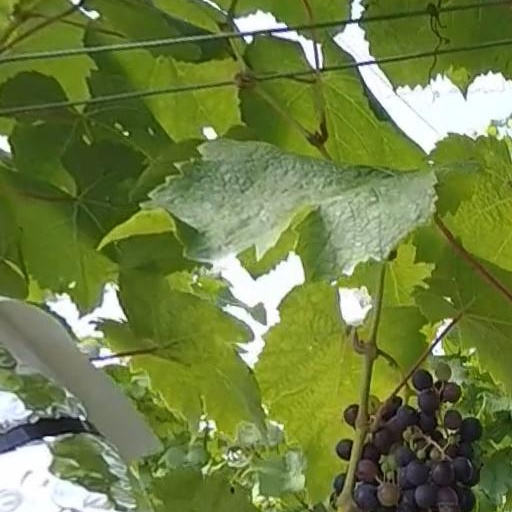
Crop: grape